Iruya Department

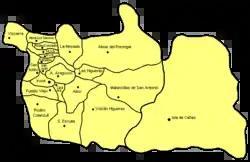
Subdivisions of Iruya Department

Iruya is a department is located in the north of Salta Province in northwest Argentina in the high altitude basin of the Bermejo River. It is one of 23 administrative units in the province.